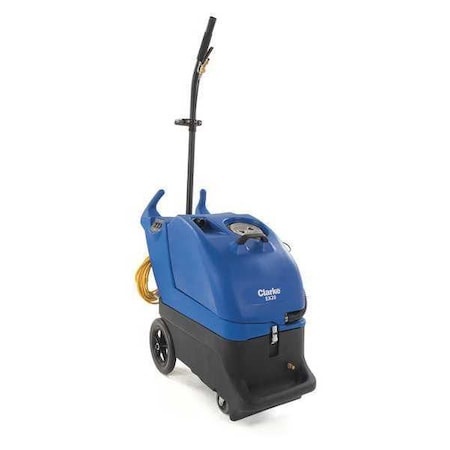
Portable Extractor,12 gal.,100 psi Pump
Portable Extractor,12 gal.,100 psi Pump
Brand: Clarke
Category: Home & Garden > Household Appliances > Floor & Steam Cleaners > Carpet Shampooers > Carpet Extractors